Economy of Chile

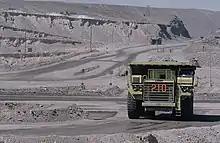
Chile produces more than a third of the world's copper.

The mining sector in Chile is one of the pillars of Chilean economy. The Chilean government strongly supports foreign investment in the sector and has modified its mining industry laws and regulations to create a favorable investing environment for foreigners. Thanks to a large amount of copper resources, complaisant legislation and an unregulated investment environment, Chile has become one of the main copper producers, with almost 30% of the global annual copper output. As of 2024 about of the value of Chilean copper exports is from unrefined copper concentrate, while copper cathode refined in Chile's copper smelters stands for the remaining .